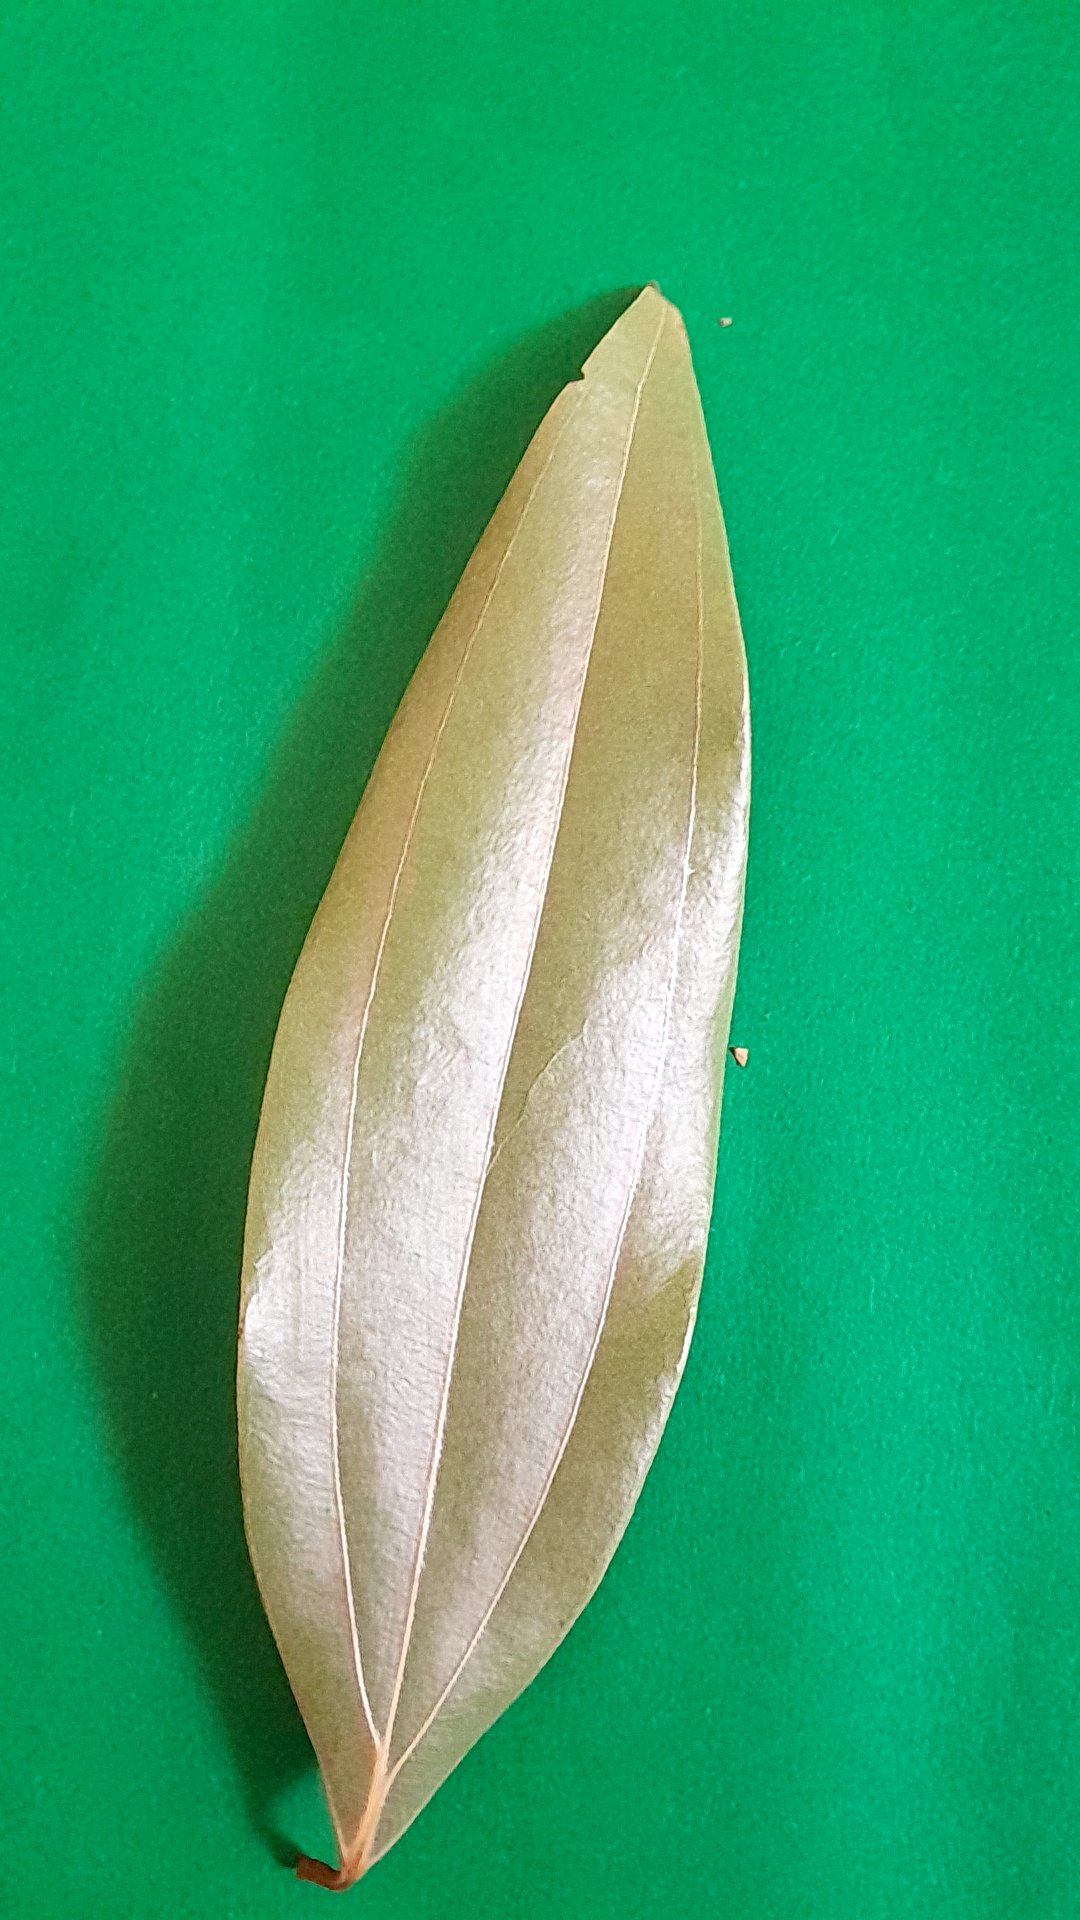
Label: Dry Leaf